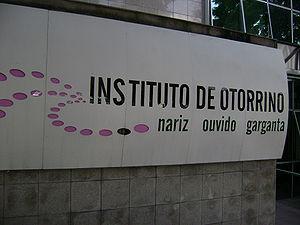
L'otorhinolaryngologie représente une branche de la médecine spécialisée dans le diagnostic et le traitement des troubles du nez, de la gorge, de l'oreille, et de la région tête et cou. Le praticien est appelé otorhinolaryngologiste.